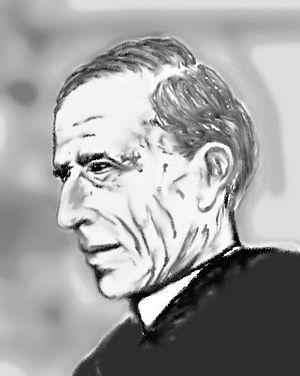
Janvier
Le monisme est la position philosophique qui affirme l'unité indivisible de l'être. Dans son expression moderne, il soutient l'unicité de la substance qui compose l'univers. L'unité fondamentale du cosmos ou de l'univers y rend la matière et l'esprit indissociables. Le monisme s'oppose donc aux conceptions dualistes, qui distinguent monde matériel ou physique et monde psychique ou spirituel, et il s'oppose aussi aux conceptions philosophiques pluralistes pour lesquelles chaque être possède une nature particulière.